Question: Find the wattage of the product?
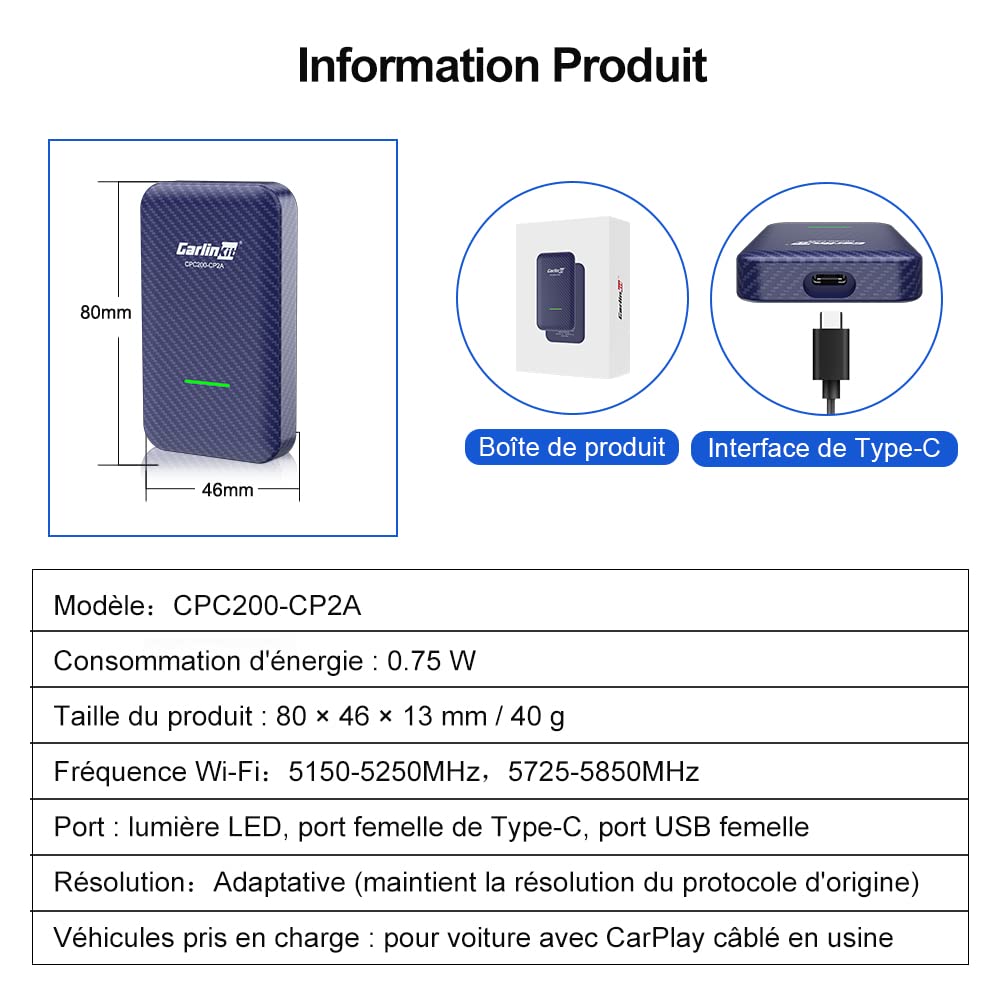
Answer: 0.75 watt